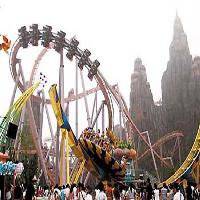
Weather: cloudy or overcast